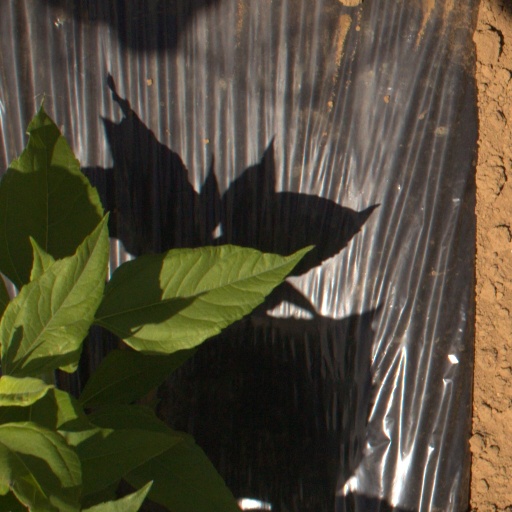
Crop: Jerusalem artichoke